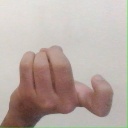
अक्षर: ज